Thomas Gillespie (North Carolina plantation owner)

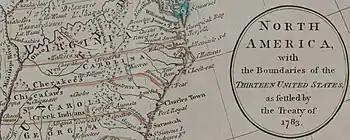
North Carolina in 1783

His large plantation house was located on Sills Creek included more than five rooms. He owned farm machinery, including a cotton gin. The crops that were grown on his plantation included flax, cotton, potatoes, and wheat. He also raised horses and cattle. Thomas owned up to seven slaves to help on his plantation but must have relied extensively on family to help run his large plantation. In 1790, there were 1,742 slaves in 2,432 families in Rowan County. The largest plantation, owned by Richmond Person, had 101 slaves and there were 31 families with ten or more slaves. There were six slaves mentioned in his will and seven slaves enumerated in the 1790 Census in Rowan County for Thomas Gillespie, Sr.